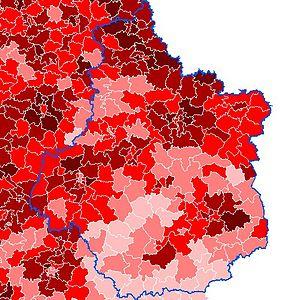
Carte de la proportion des moins de 20 ans dans la population de la rÃ©gion Centre, par cantons, en 1999. LÃ©gende
Au 1ᵉʳ janvier 2006, le nombre d'habitants de la région Centre-Val de Loire était estimé à 2 505 000 habitants, soit 4,1 % de la population de la France métropolitaine. Le rythme de croissance démographique de la région est plutôt modéré